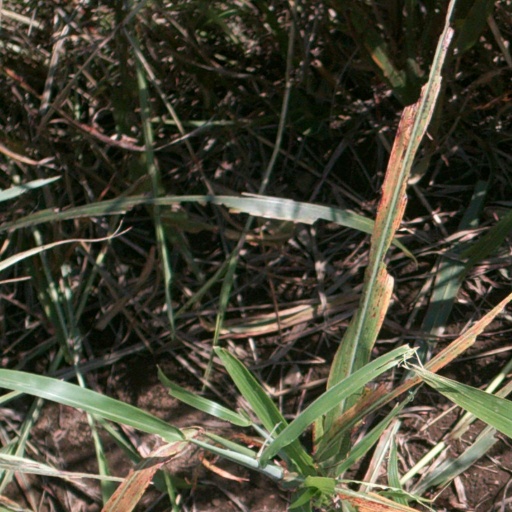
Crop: sorghum